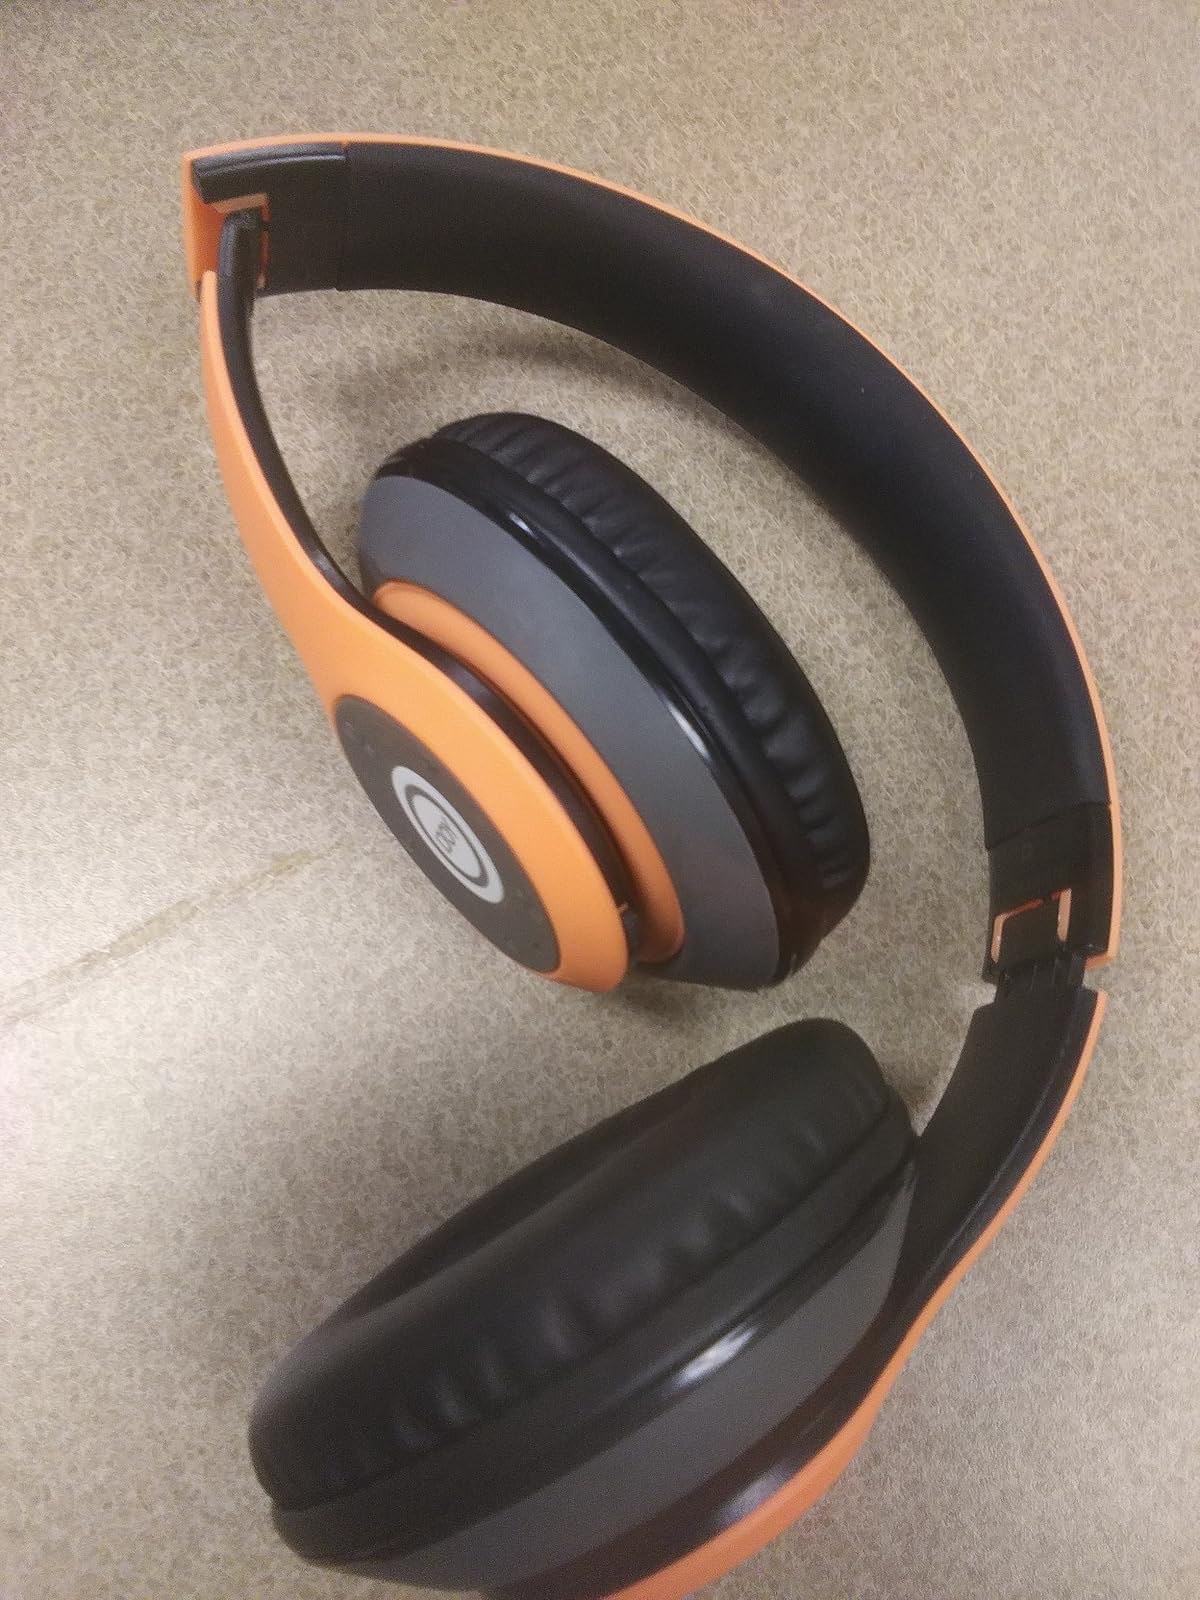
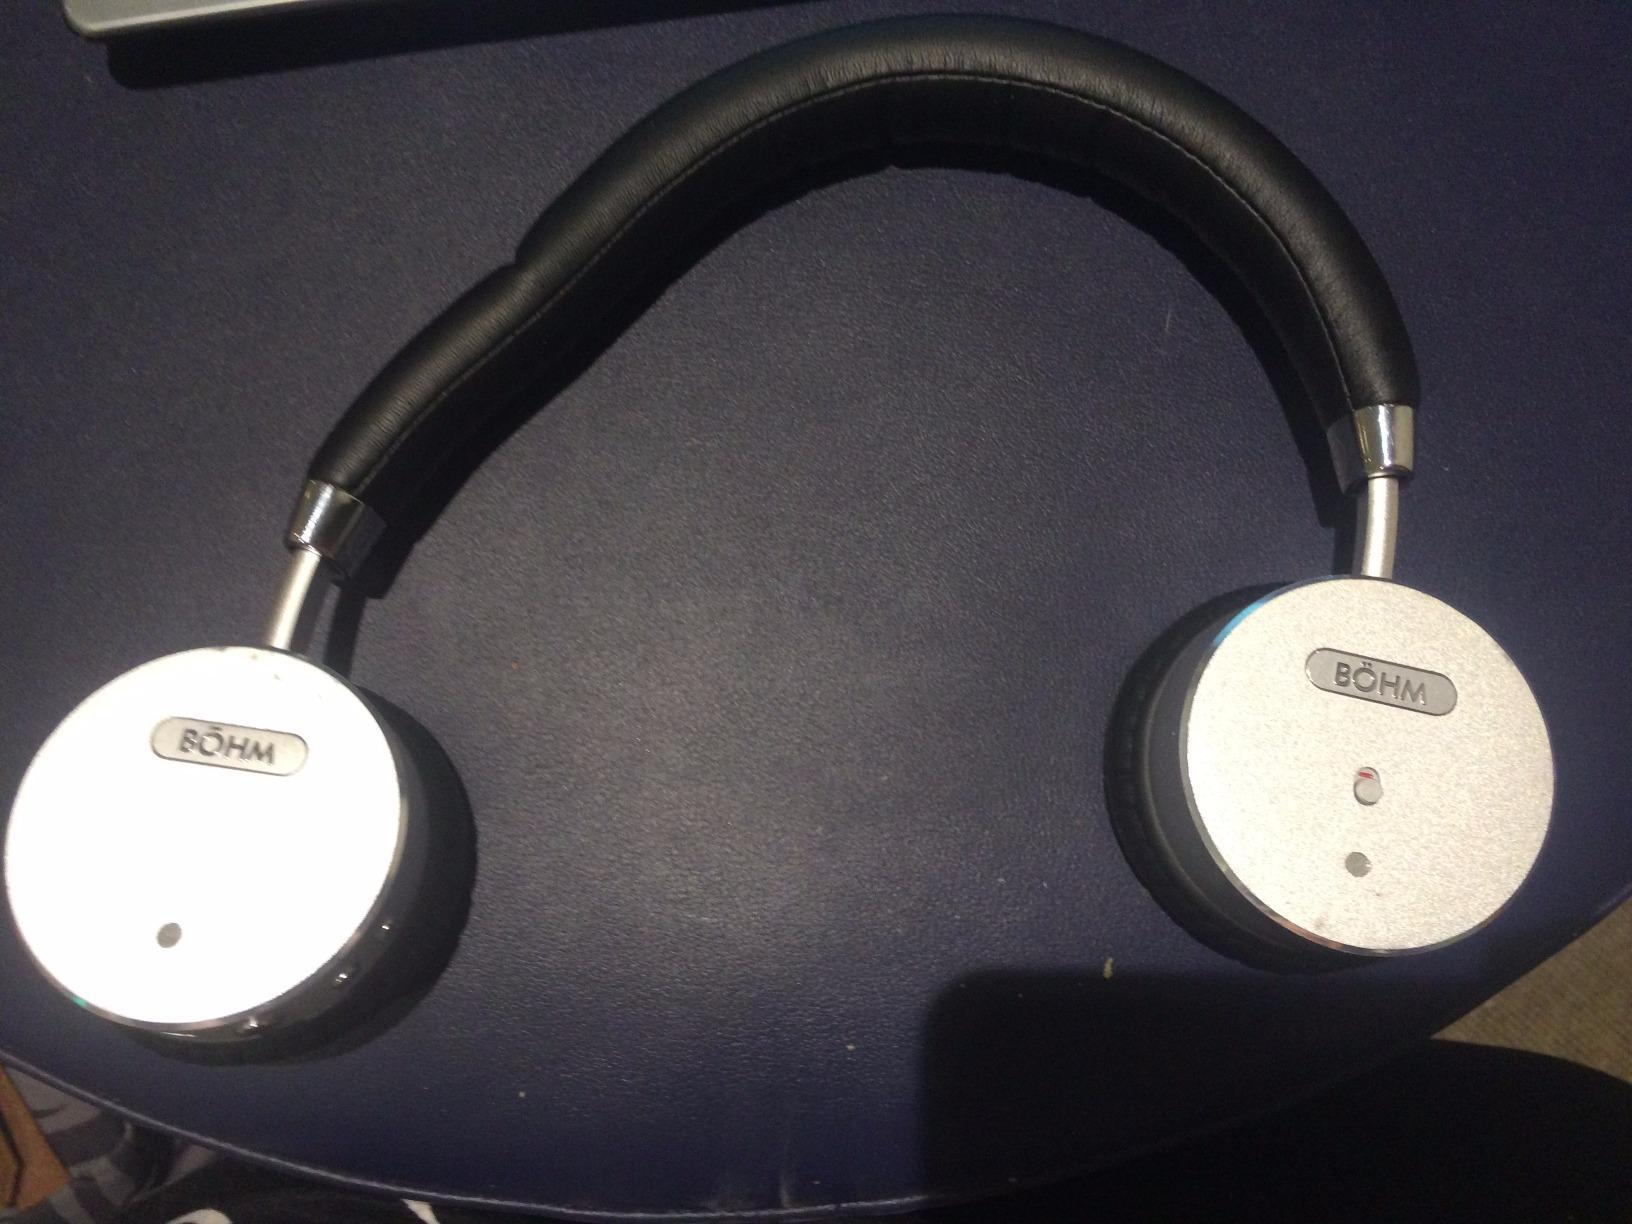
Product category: headphones
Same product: no